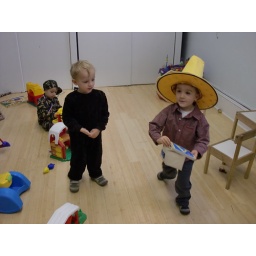
monkey and bob in the yellow hat